John C. Beale

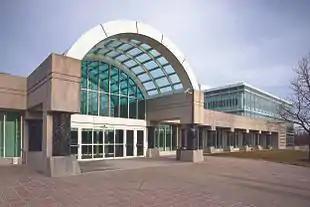
The headquarters for the CIA in Langley, Virginia, where Beale reported to spend time.

Given Beale's degree of travel in his work for the EPA, there were rumors that he was a "secret agent". Beginning in 2000, Beale began skipping work on occasional Wednesdays with "D.O. Oversight" noted on his calendar on nine days throughout 2000, and continuing many times until his retirement in 2011. In his 2013 deposition, Beale recalled the first time speaking with someone about these skipped days. Beale said that he told Jeffrey Holmstead, then assistant administrator at the Office of Air and Radiation, that he was working for the CIA, and that these days were spent working for the CIA's Directorate of Operations (now the National Clandestine Service). Beale would later admit that during these days he was at home reading or exercising. In 2002, Beale was given a subsidized parking space because he had led his coworkers to believe that he had contracted malaria during the Vietnam War. Beale held the space until June 2005, costing a total of $8,000. He in fact never had malaria, and did not serve in Vietnam. Beale was familiar with the symptoms of the disease from his time as a medic in the army, treating soldiers in the United States. From 2005 to 2007, Beale claimed to be working on an EPA research project and drew $57,235 in travel expenses to Los Angeles, where he was in fact visiting family in nearby Bakersfield. The travel expenses covered first-class flights and stays in high-end hotels. For a period of six months in 2008, Beale did not report to work for the EPA under the guise of his CIA work, but continued to draw his salary from the EPA.